The Elderly (film)

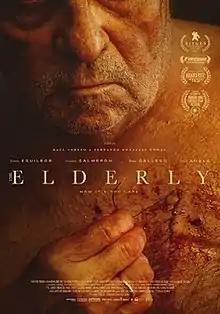
Film poster

The Elderly is a 2022 Spanish elderly-themed horror film directed by Raúl Cerezo and Fernando González Gómez which stars Zorion Eguileor, Gustavo Salmerón, Paula Gallego, and Irene Anula.